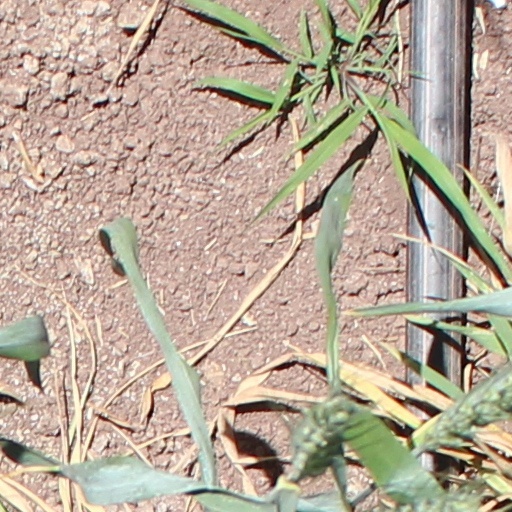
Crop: wheat